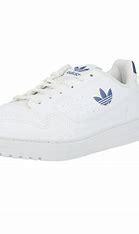
Brand: Adidas
Model: NY 90